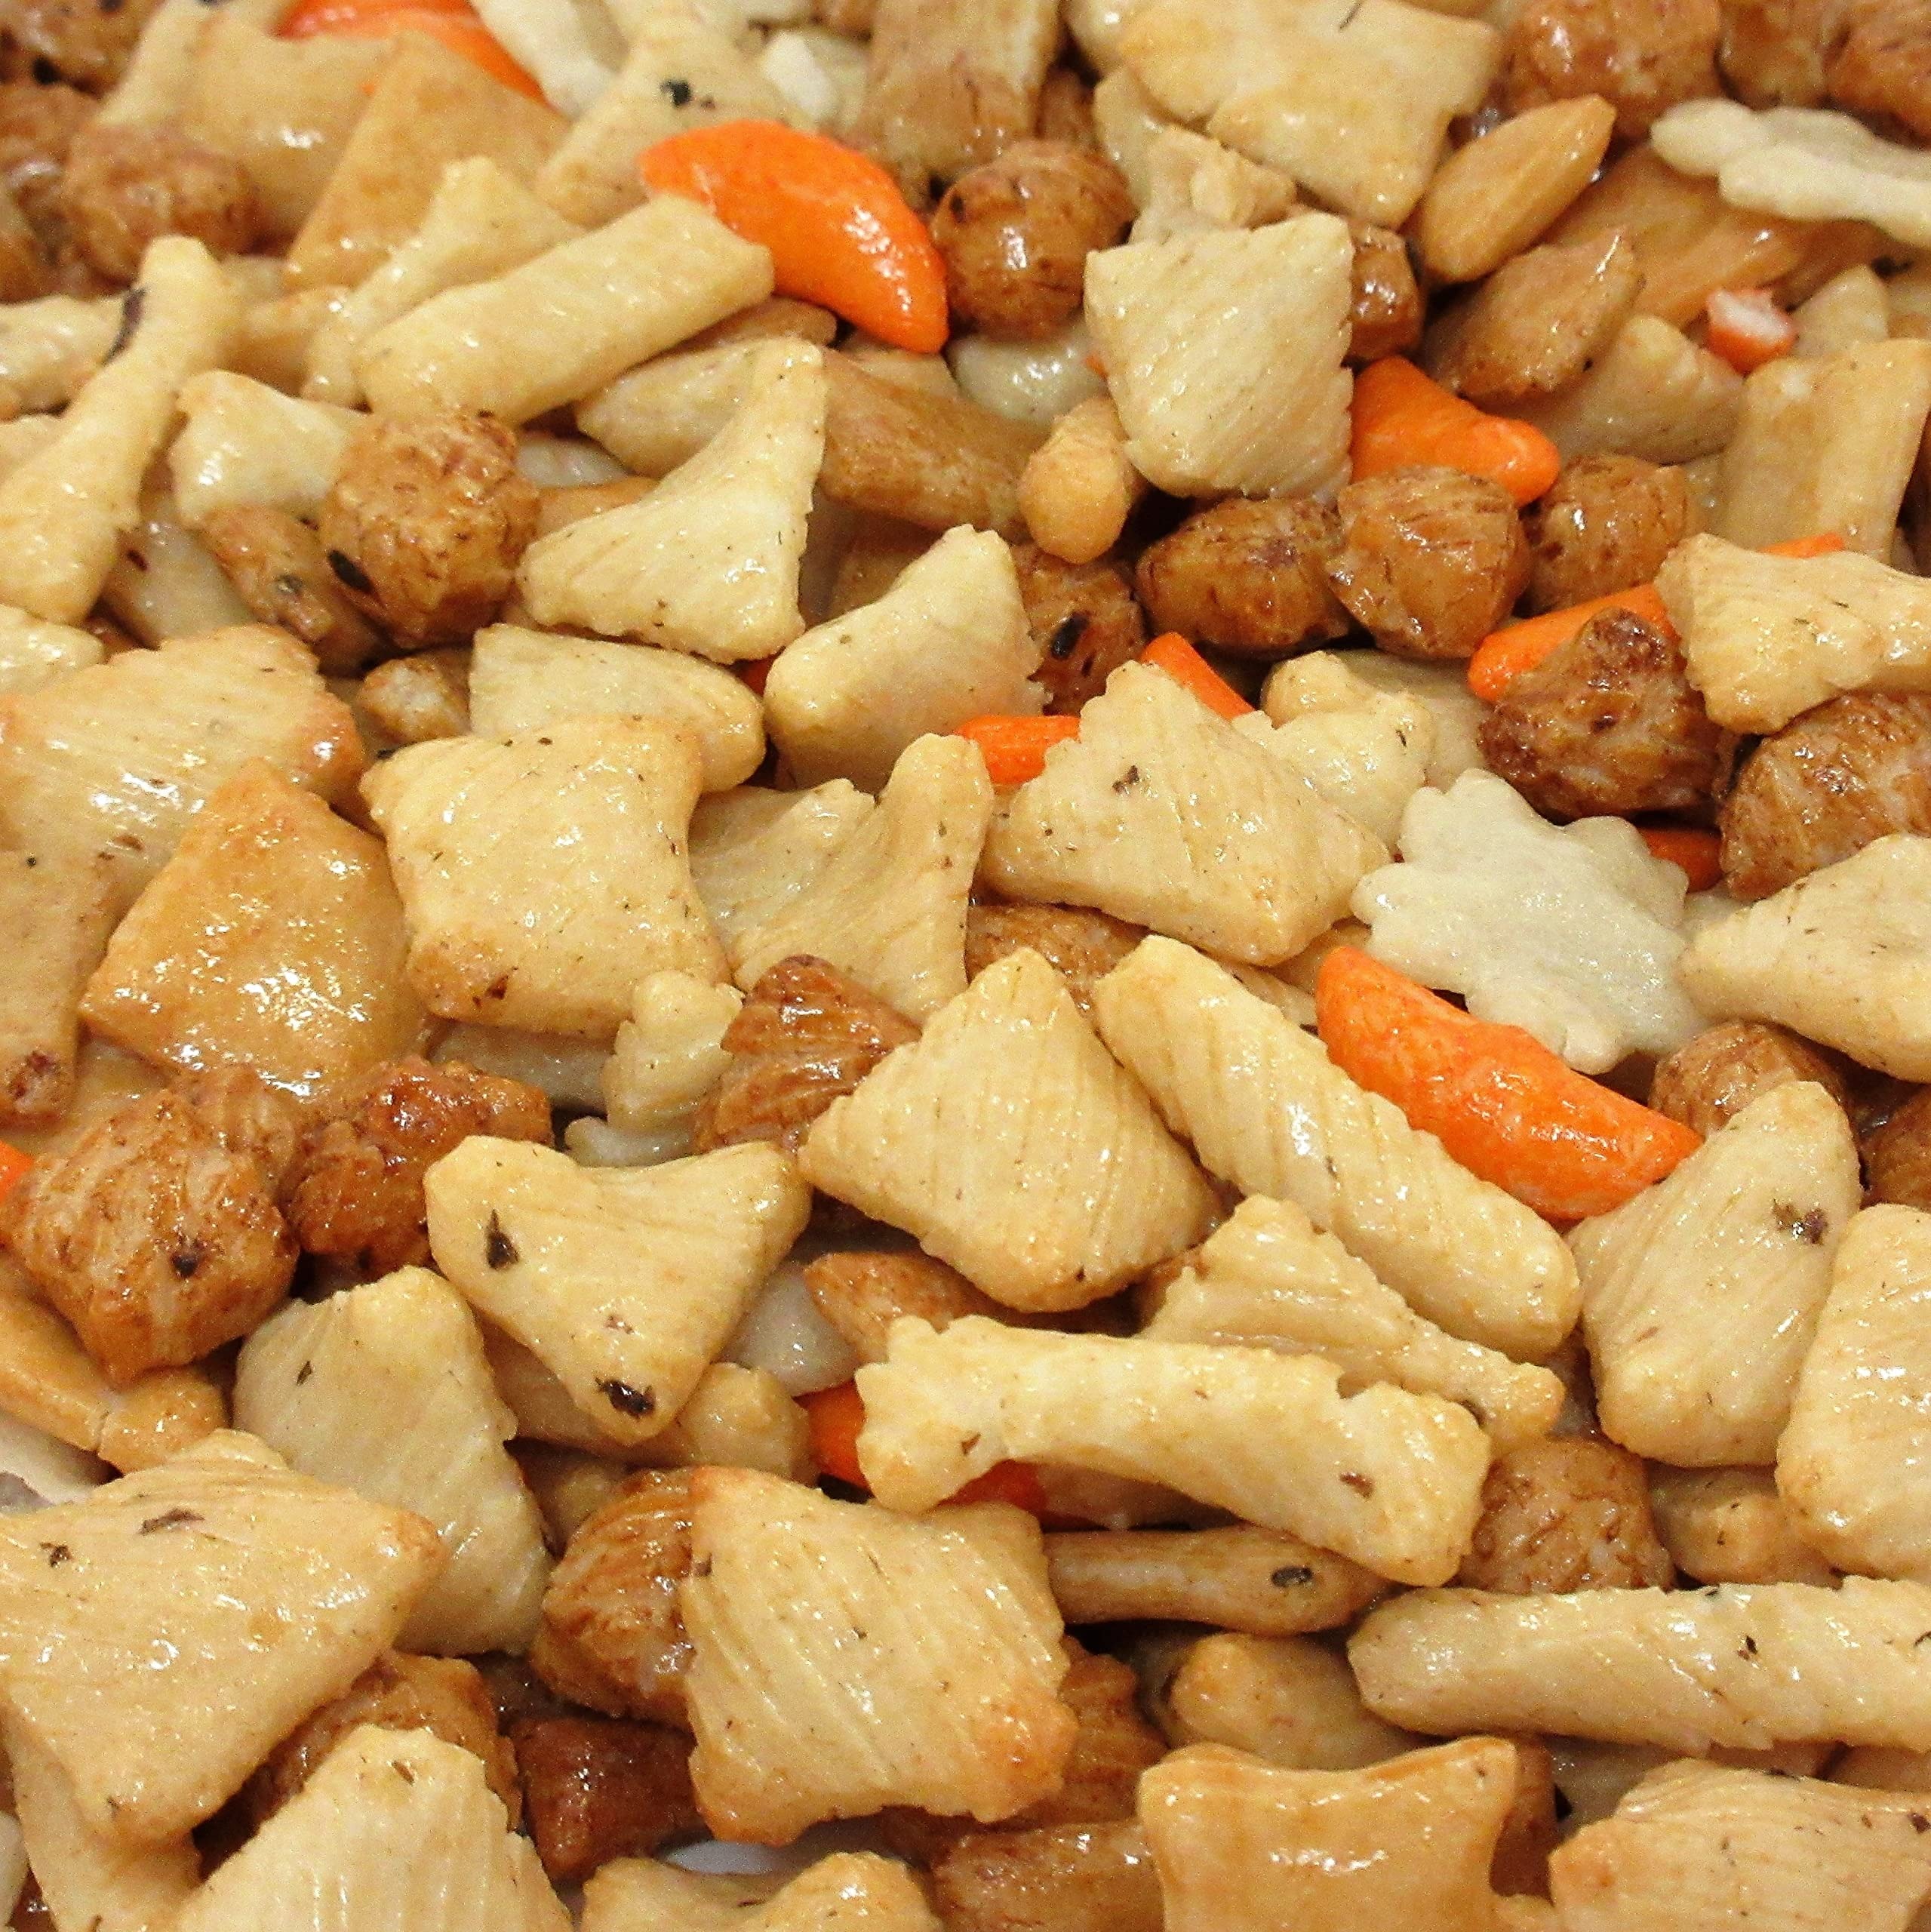
Item Name: Party Rice Crackers Mix Bulk by Its Delish, 5 lbs Bulk | Oriental Party Mix Crunchy Savory Snack
Bullet Point 1: PARTY MIX Delicious salty/soy style crunchy variety mix bursting with flavor!
Bullet Point 2: VALUE SIZE FIve pounds (80 Oz) bulk bag Its Delish brand
Bullet Point 3: TASTY & CRUNCHY Want something a lil different? Stock up for a savory snack!
Bullet Point 4: WONDERFUL SNACK Candy bar, party favors, weddings, birthdays, baby showers and for any occasion
Bullet Point 5: QUALITY Certified Kosher OU Parve Non-Dairy Packaged in the USA Shipped to you fresh!
Product Description: <p></p><b>Party Rice Crackers Mix by Its Delish</b> <p></p> Try this delicious salty/soy style crunchy variety mix. Its a savory type of snack that will hit the spot when your craving a good snack. Stock up in bulk and have some at home, office and on the go! Get the crunch going! Enjoy!<p></p><b>About It's Delish!</b> <p></p>It's Delish was established in 1992 and is located in North Hollywood, California. It's Delish is a food manufacturer and distributor who produces over 500 gourmet food products including licorice, sour belts, taffies, caramels, Jordan almonds, chocolates, nuts, fruits, trail mixes, spices, and the spice blends. It's Delish also produces organics and all natural products. We give you the opportunity to order from the factory direct!<p></p>It’s Delish! prides itself on the four pillars that are at the foundation of everything we do.<p></p>Innovation Quality Value Service
Value: 1.0
Unit: Count

Price: 35.99